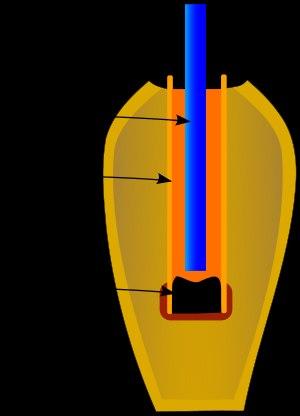
La « pile électrique de Bagdad » est le surnom donné à une poterie datant du IIIᵉ siècle av. J.-C., découverte en 1936 dans un village près de Bagdad dans l'actuelle Irak. Cette poterie est renommée depuis que quelques archéologues, tels que Wilhelm König, aient émis l’hypothèse qu’elle aurait pu servir de pile électrique.